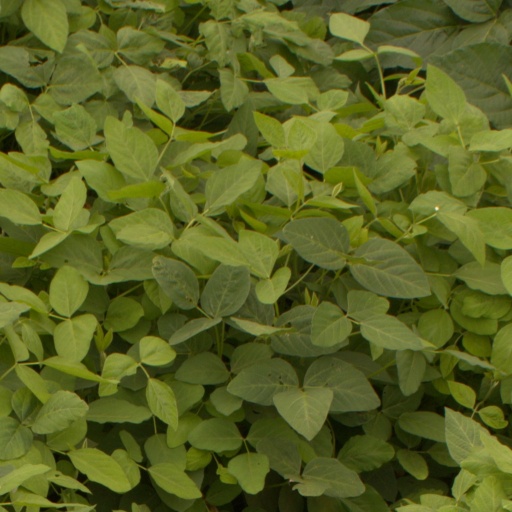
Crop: soybean